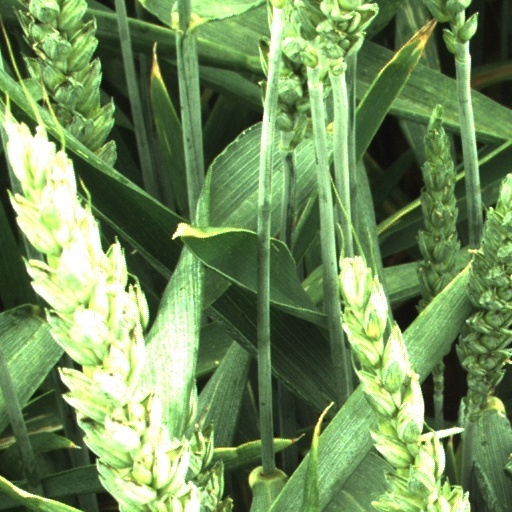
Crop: wheat